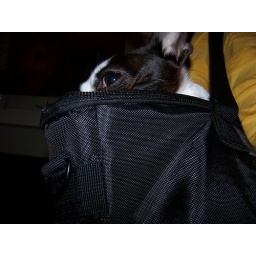
dog in a bag